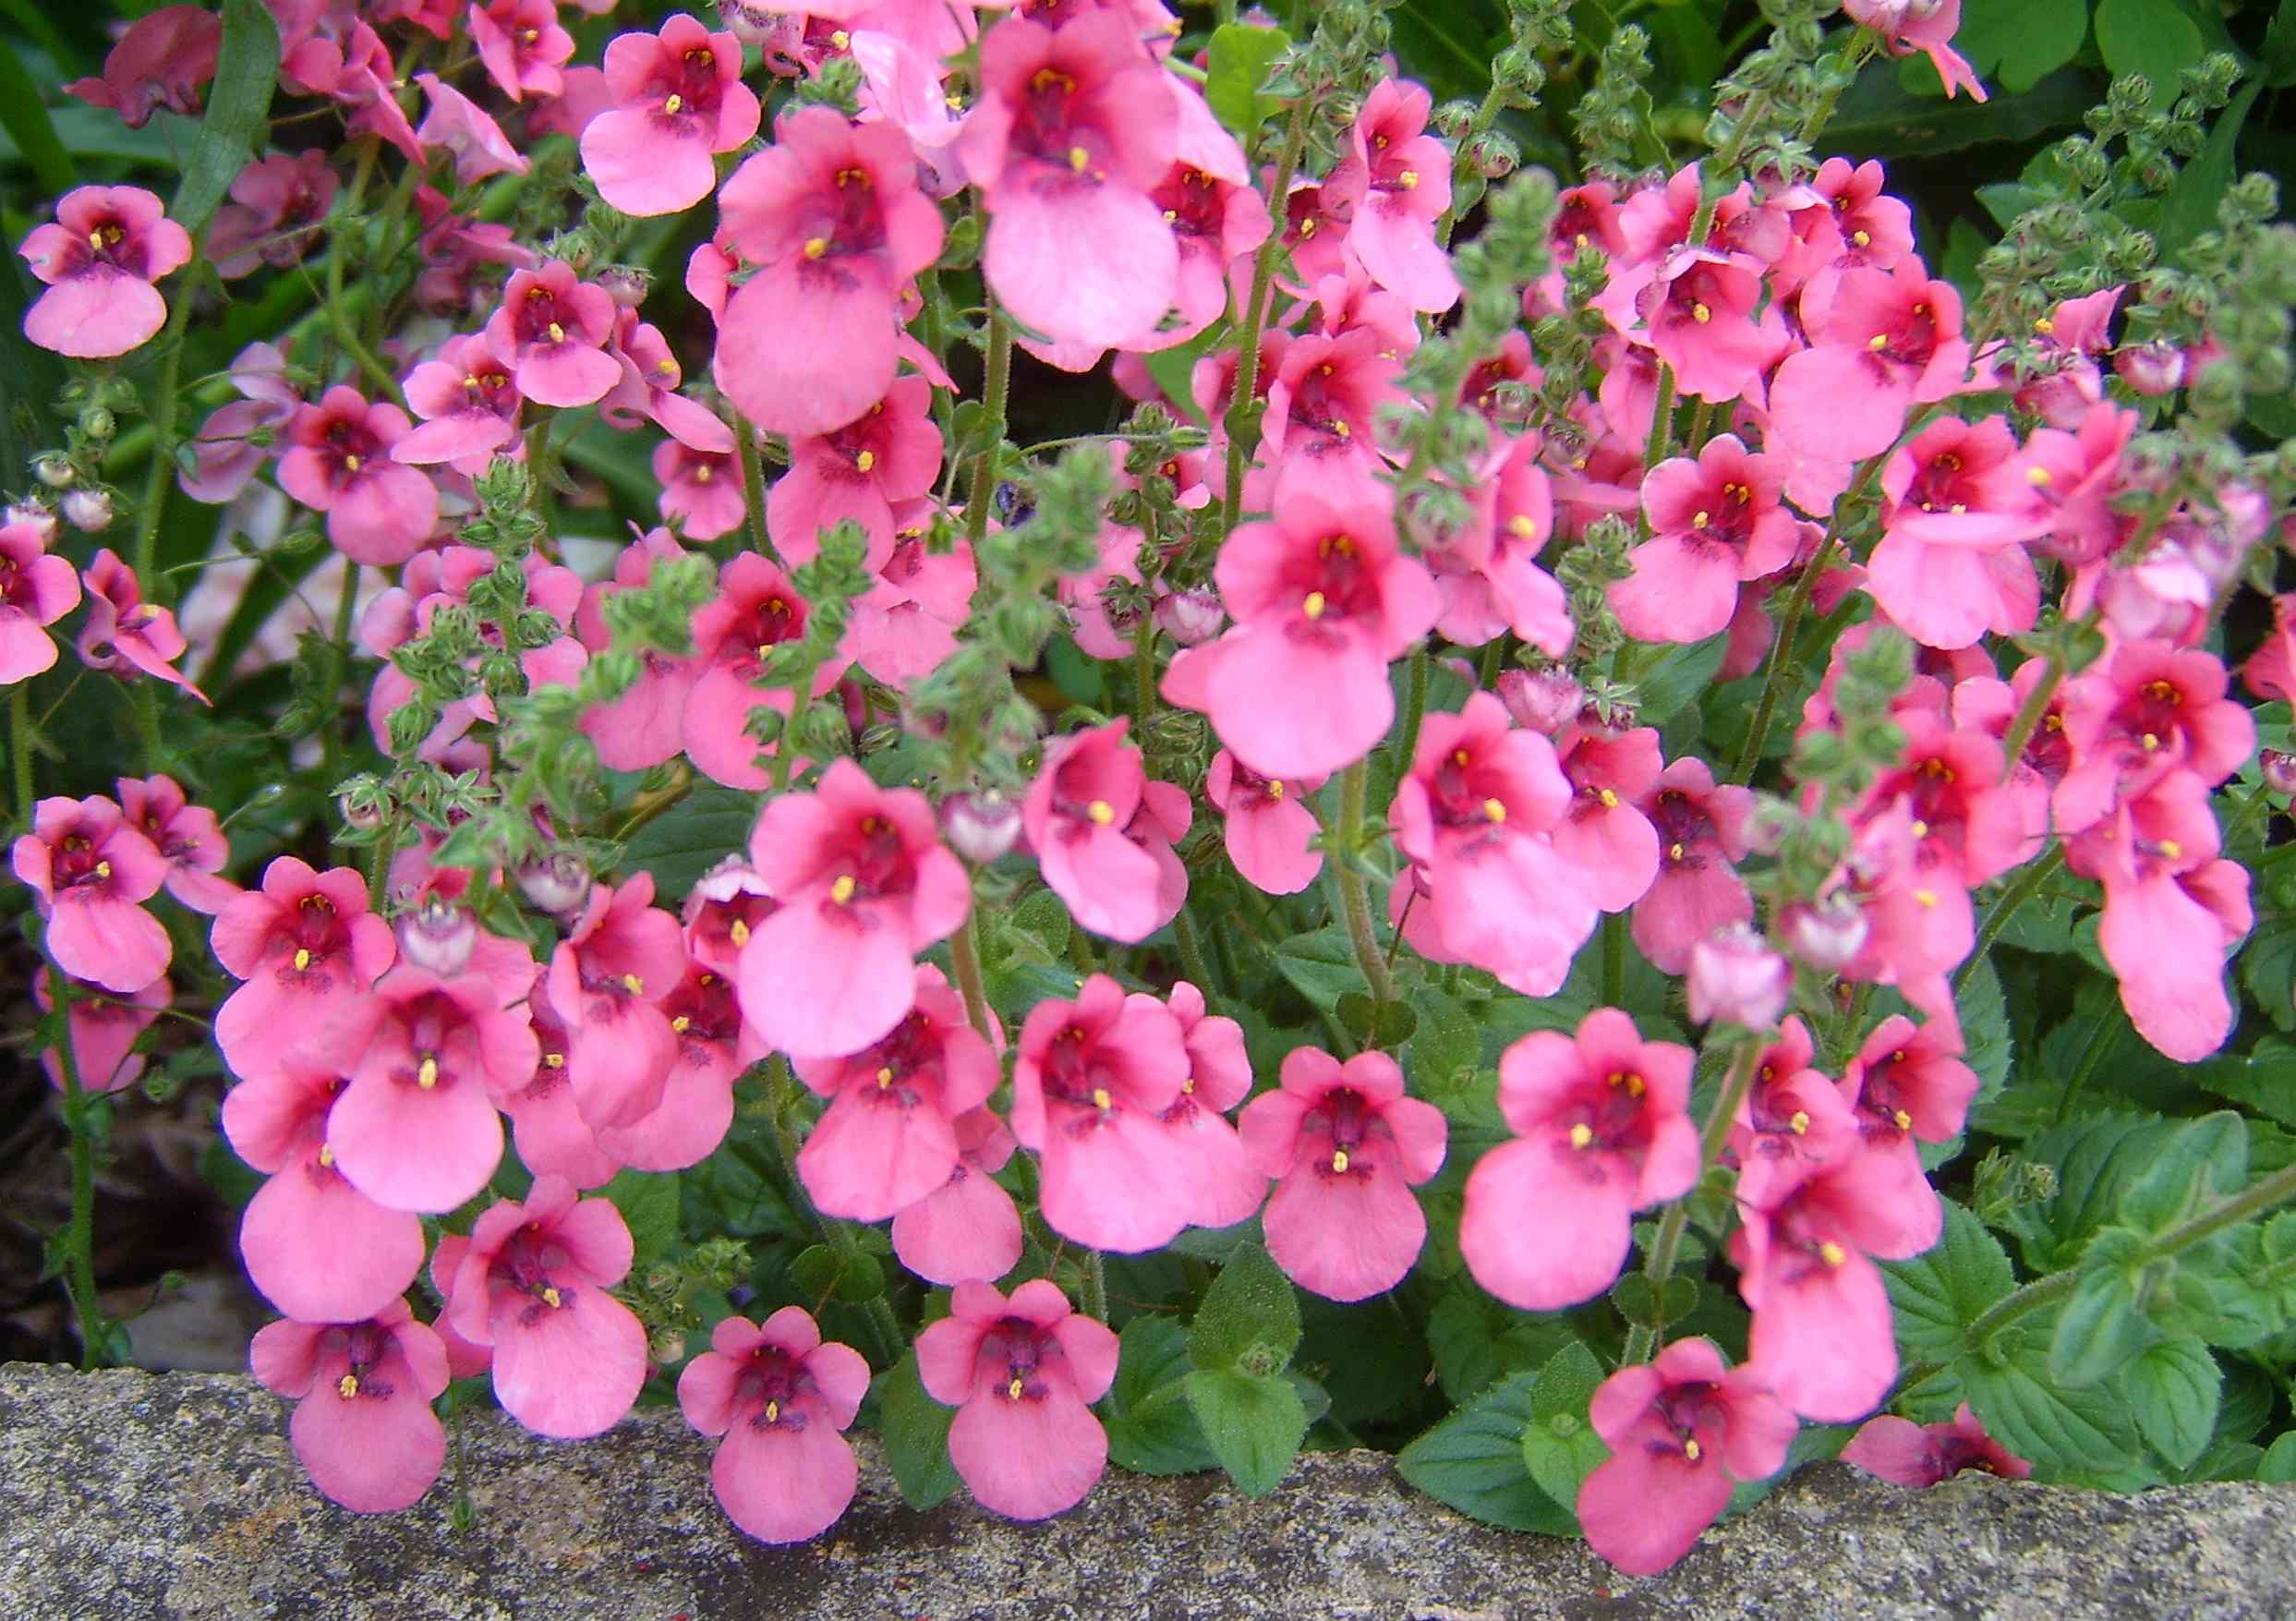
pink, flower, flowering plant, plant, petal, annual plant, busy lizzie, groundcover, begonia, impatiens, pink family, geranium, perennial plant, dianthus